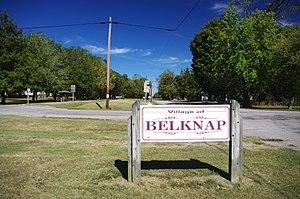
Belknap est un village du comté de Johnson dans l'Illinois, aux États-Unis. Situé au sud du comté, il est incorporé le 23 juillet 1901.